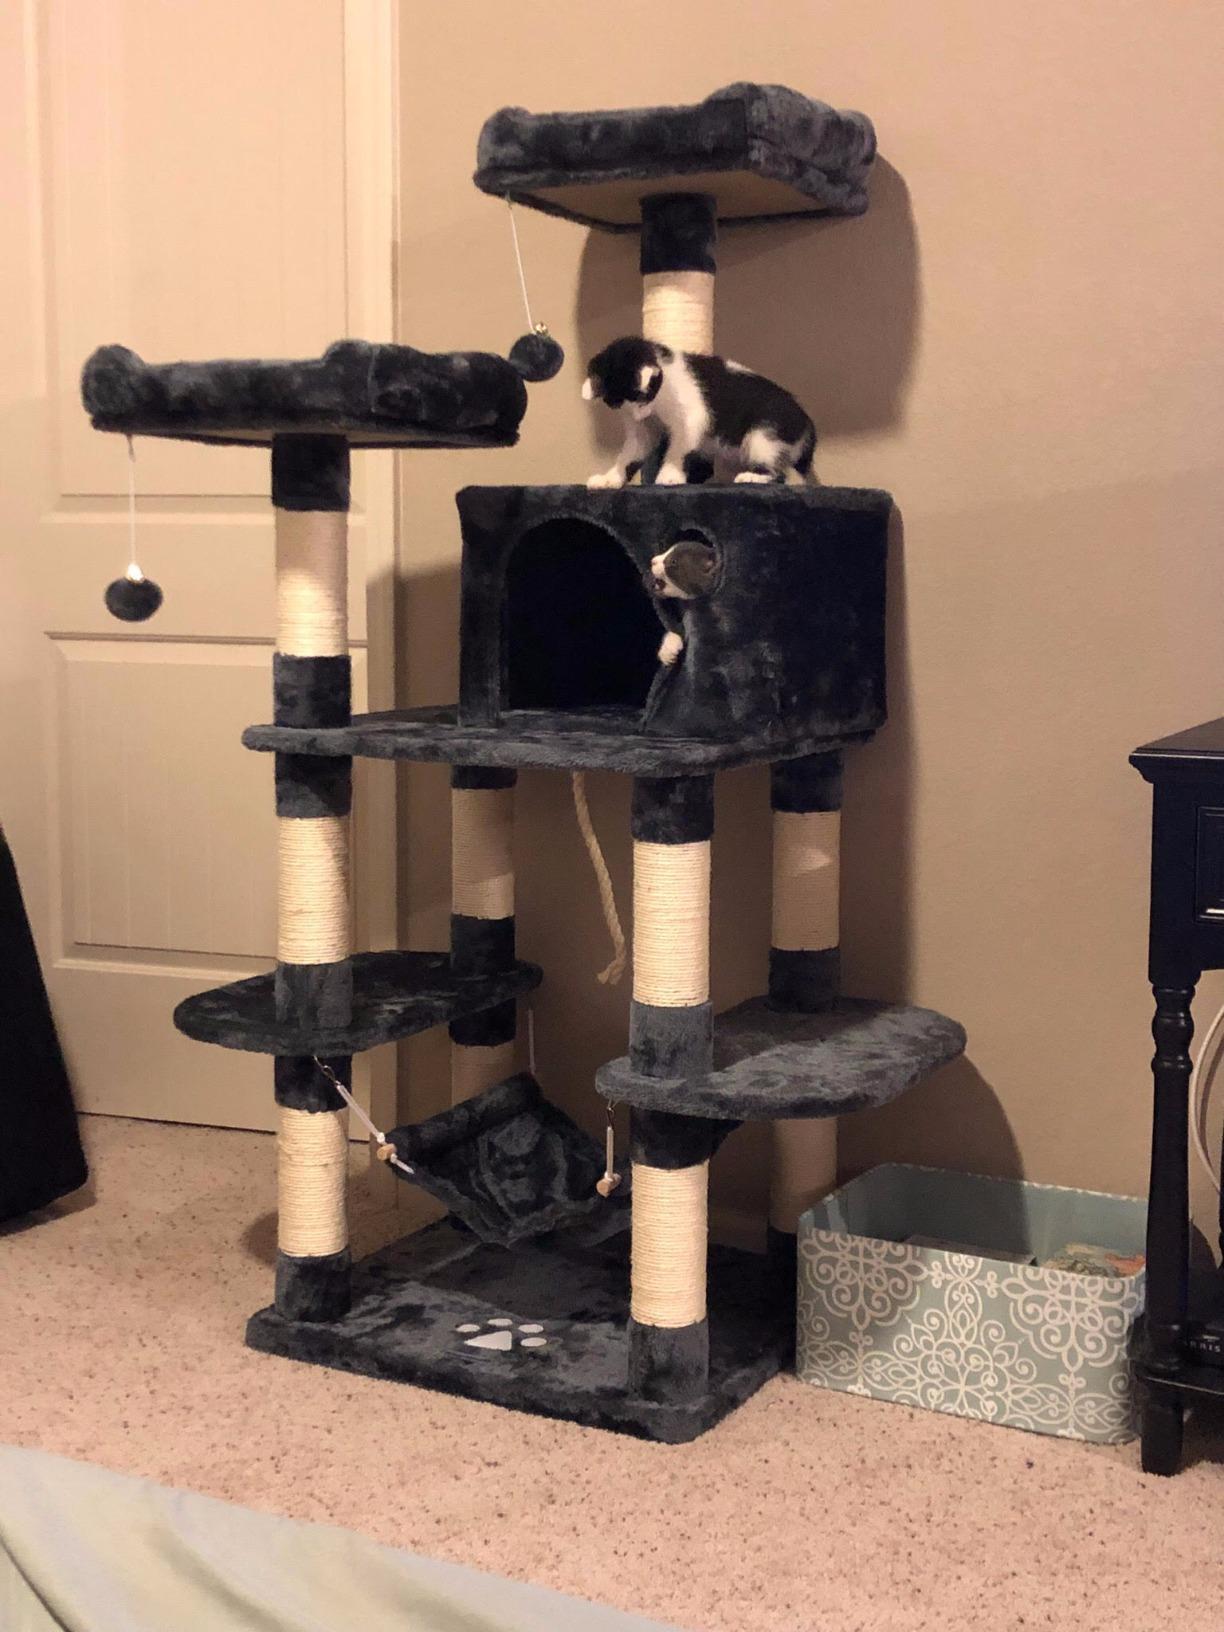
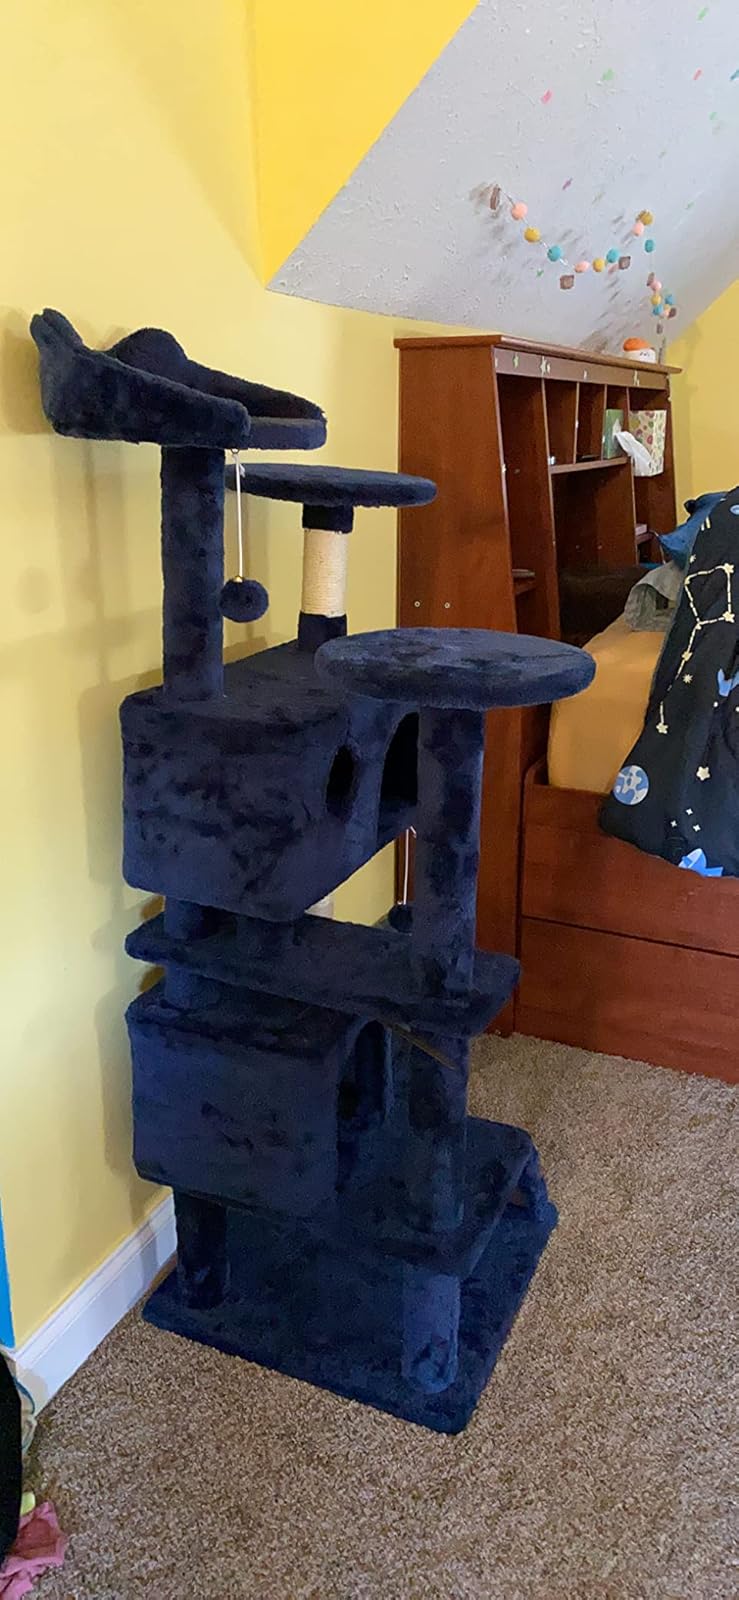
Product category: items_cat tree
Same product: no